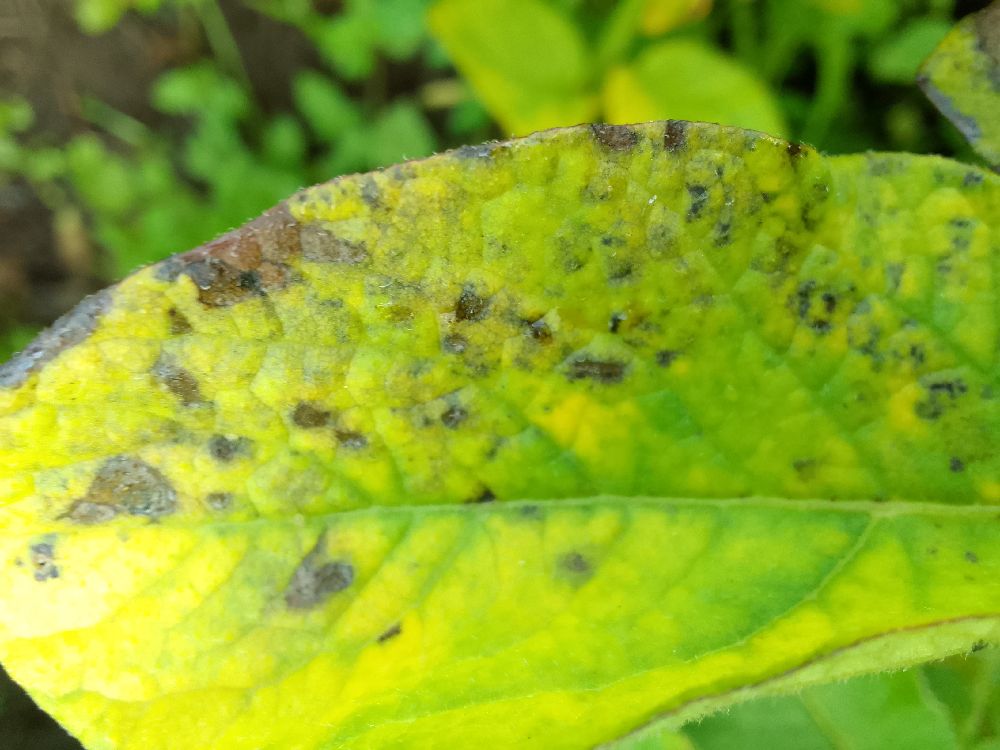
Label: Early blight